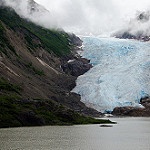
Label: glacier